Arnsburg Abbey

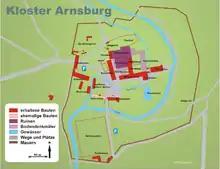
Map of the abbey

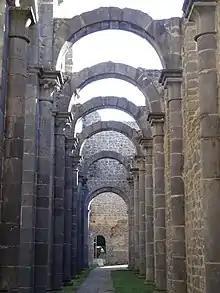
Side aisle of the church

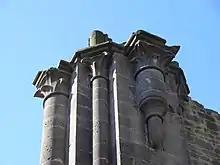
Church ruin

The abbey lies in a bend of the Wetter river, on low ground. A mill run is diverted upstream and flows through the abbey precinct. Today, the site is a mixture of various architectural styles from the late Romanesque to the Baroque. The state of preservation differs significantly.